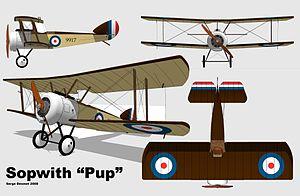
Plan 3 vues du Sopwith Pup
Le Sopwith Pup était un avion militaire britannique de la Première Guerre mondiale. Ce petit biplan était un avion de chasse très estimé de ses pilotes comme de ses adversaires, aux lignes élégantes, d'une grande maniabilité et aux performances élevées, en égard à la puissance assez faible de son moteur. Il se comporta honorablement face à des appareils allemands plus puissants.